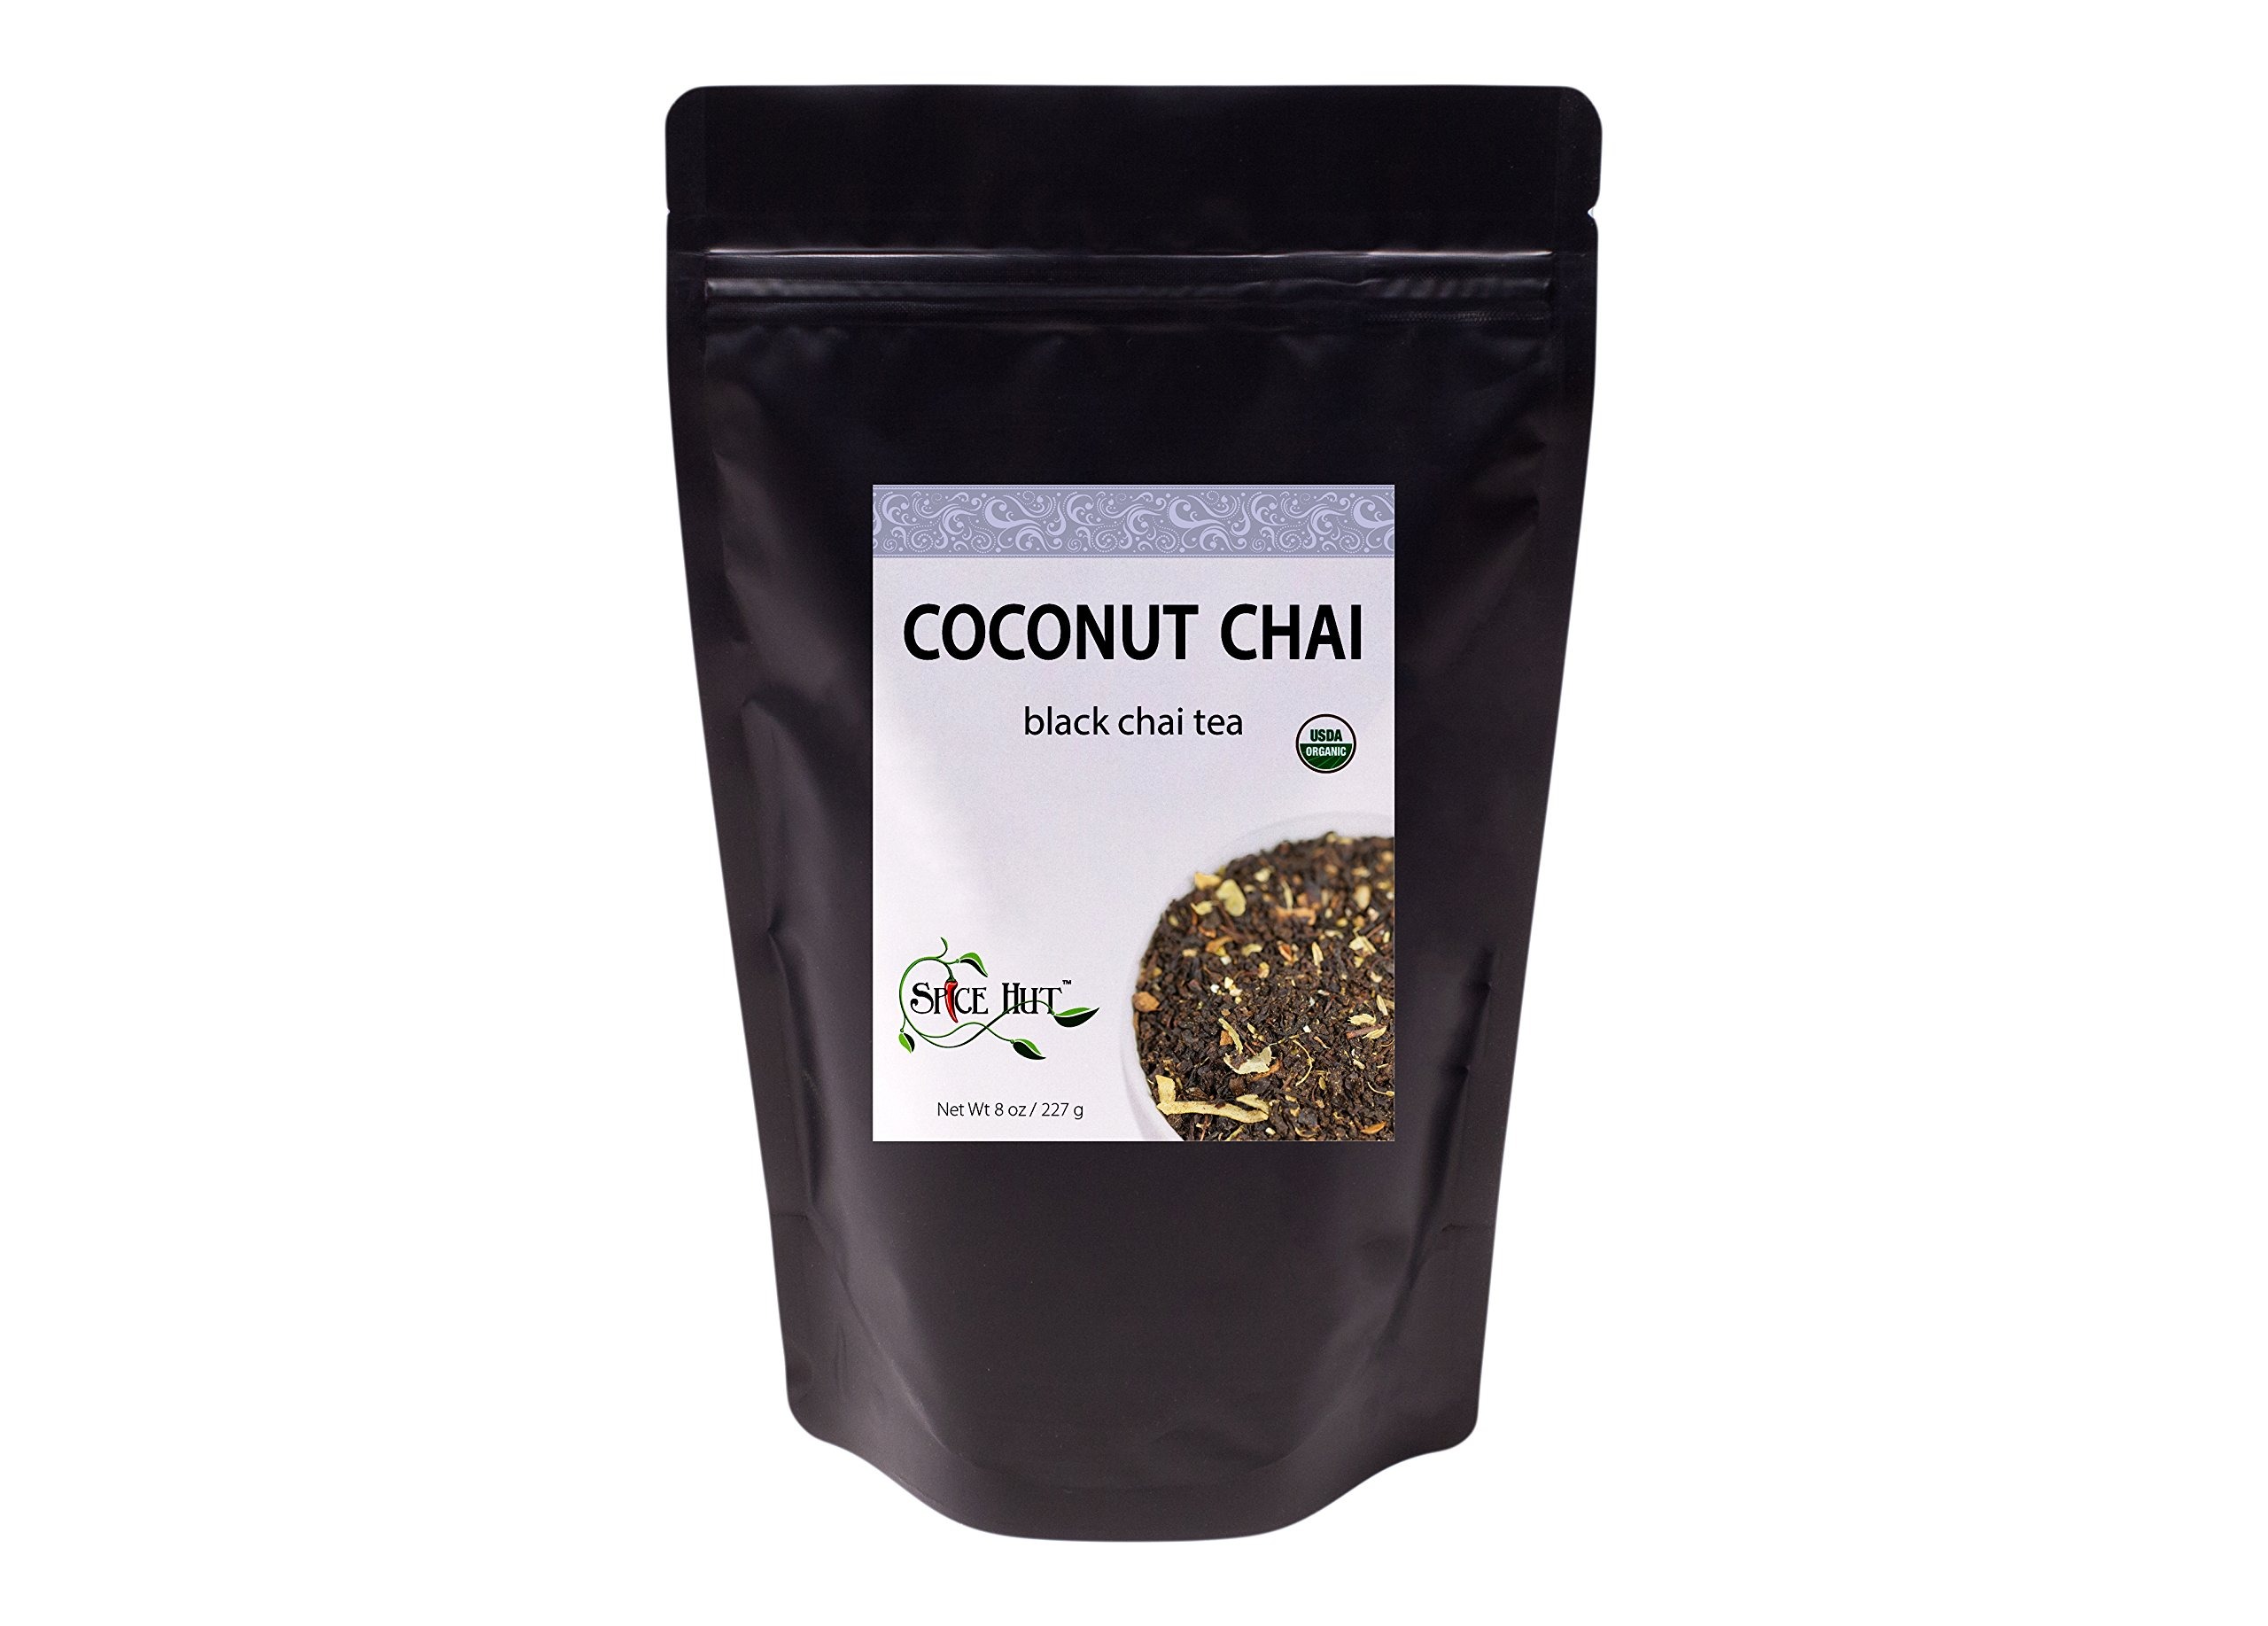
Item Name: The Spice Hut Organic Coconut Chai Loose Leaf Tea, 8 oz
Bullet Point 1: PURE USDA ORGANIC CHAI + INGREDIENTS -- Coconut Chai is blended with organic Assam Black Tea Leaves, organic Cardamom, organic Cinnamon, organic Coconut, organic Fennel, organic Orange Peel
Bullet Point 2: FRESHLY GROUND SPICES -- Experience the full flavor of authentic Indian Spiced Chai with a touch of coconut for a spicy & flavorful cup of chai; Savor the moments
Bullet Point 3: SUGAR FREE CHAI -- Pure loose leaf Assam tea + freshly ground traditional Indian spices; we blend it as unsweetened chai so you can add your favorite sweetener, sugar, or honey; no artificial flavors or fillers added
Bullet Point 4: CAFFEINATED SPICED CHAI -- Contains Caffeine + rich amino acid L-Theanine proven for long periods of calm + focused energy without a crash
Bullet Point 5: CREAMY CHAI + LATTES -- Add your favorite milk or milk alternative for a fragrant, creamy + flavorful chai or chai latte; great with Soy, Almond, Oat, Coconut milk
Value: 8.0
Unit: Ounce

Price: 32